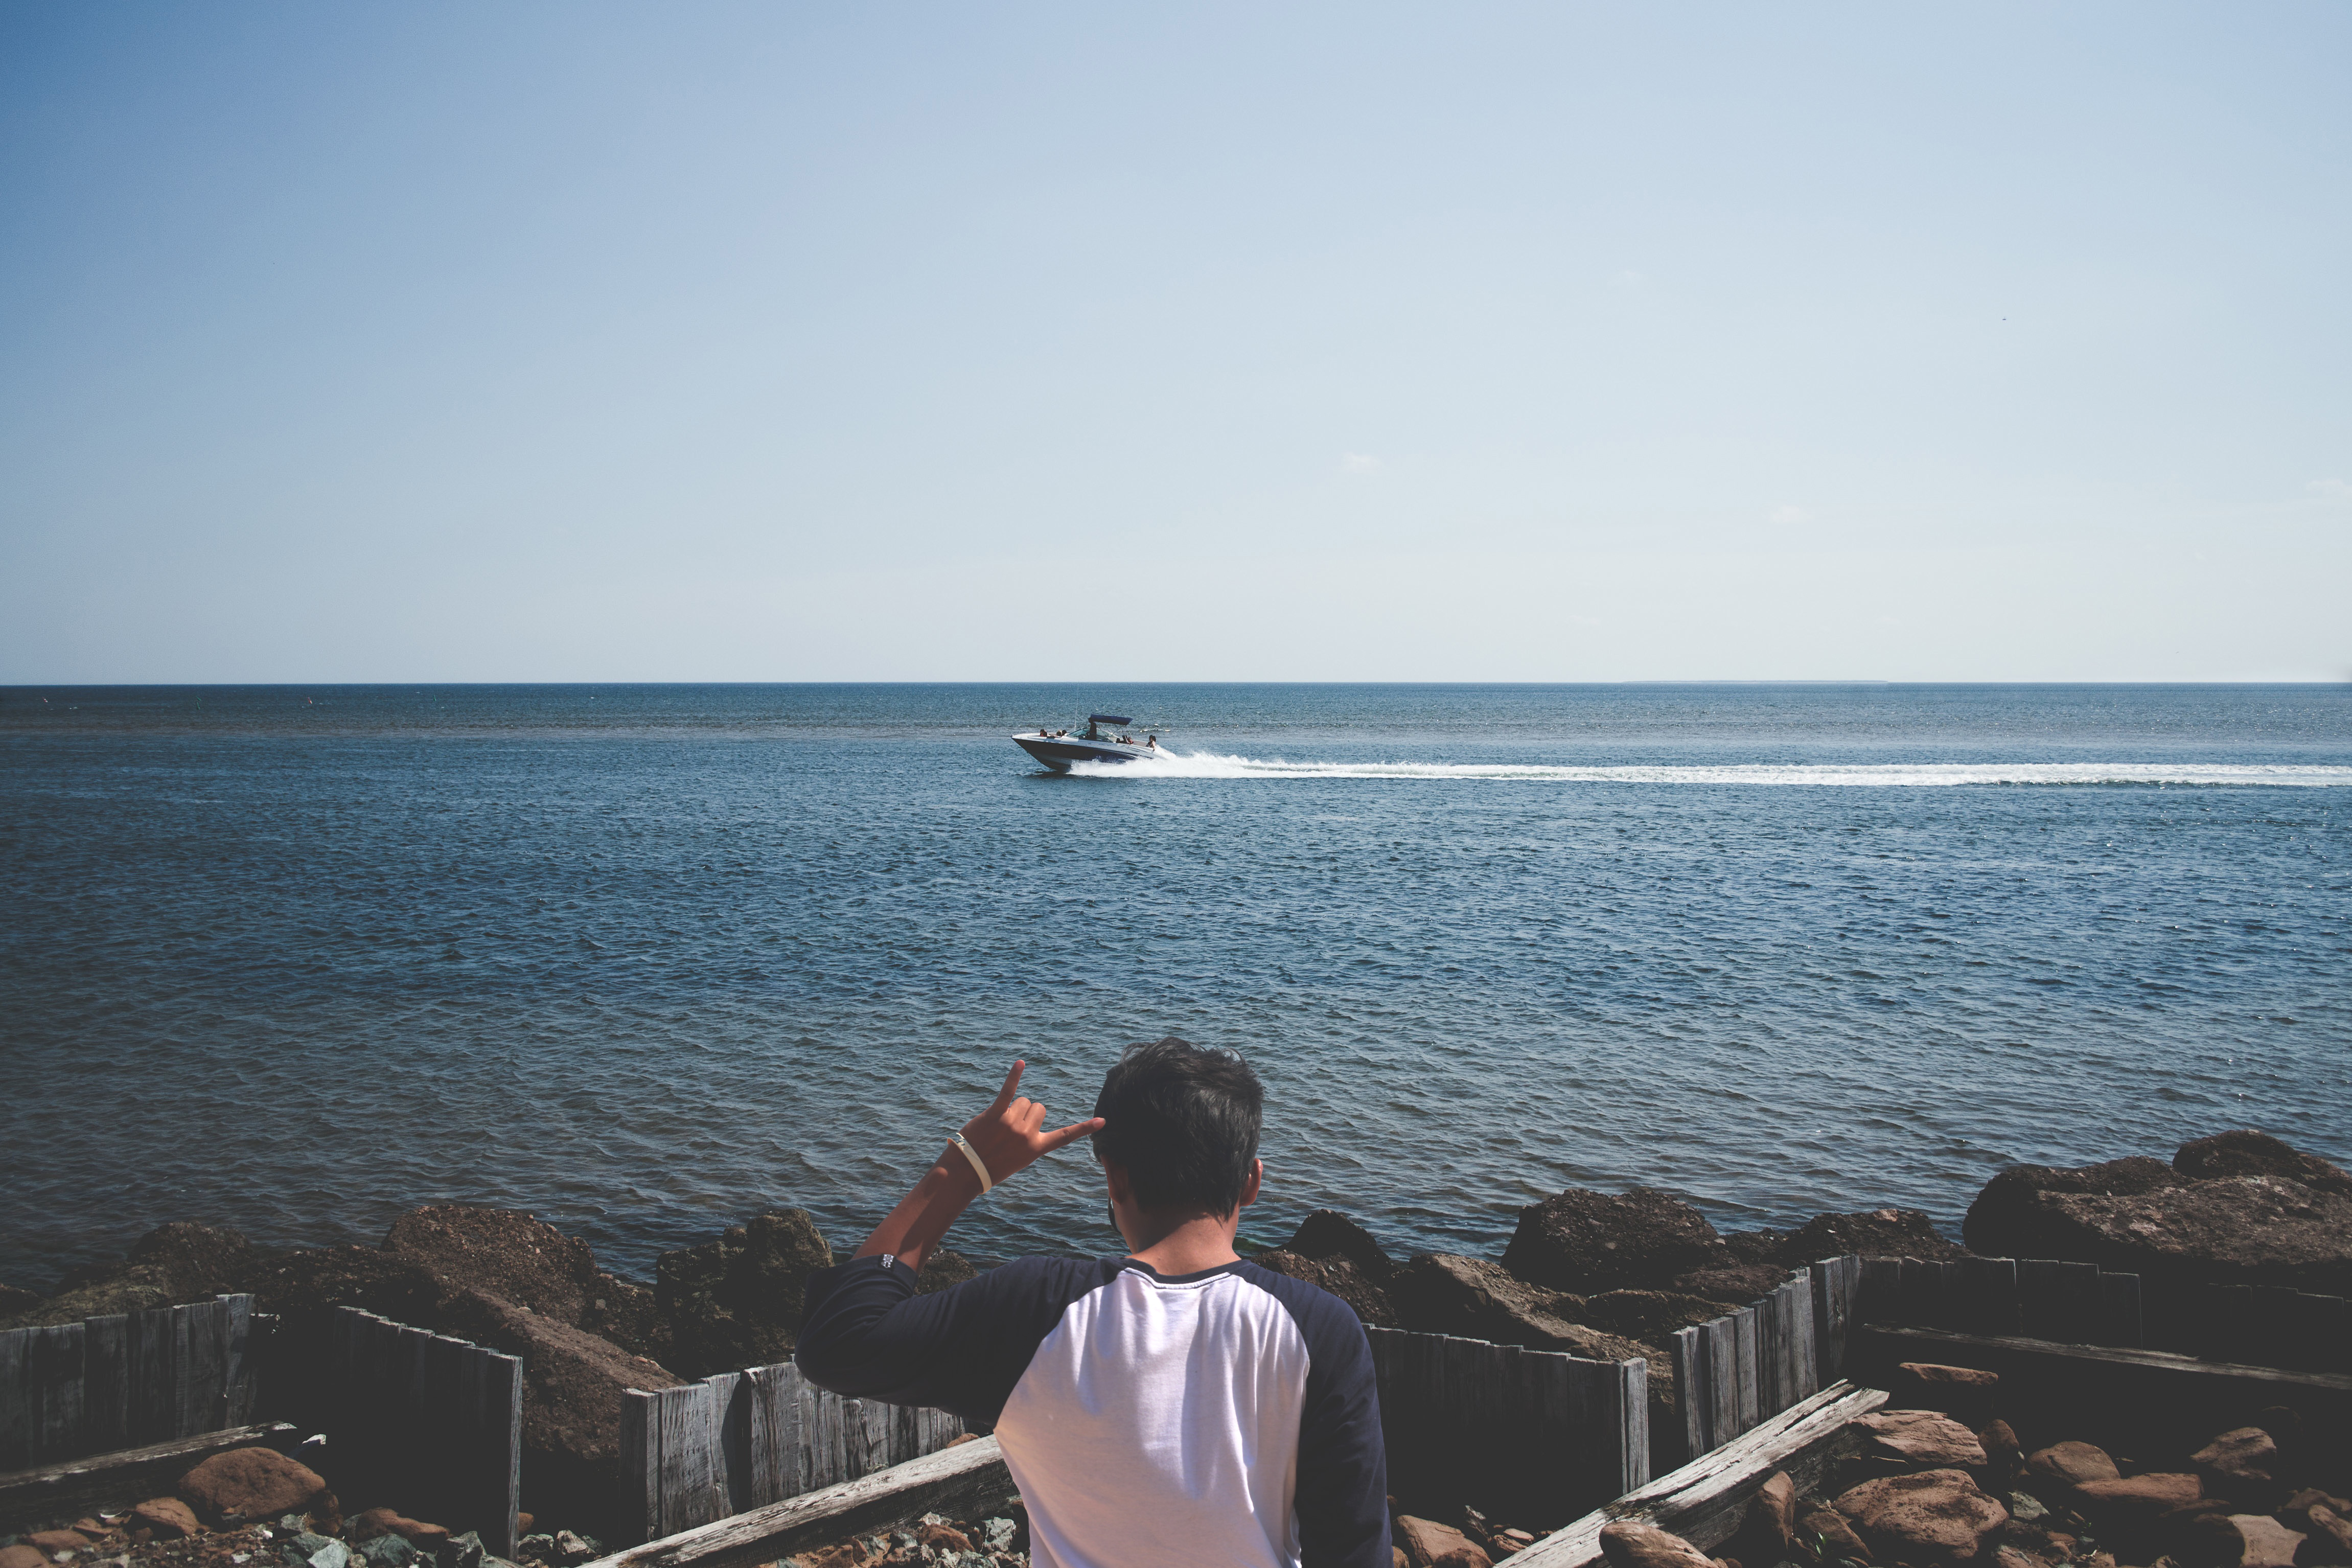
man, beach, sea, coast, ocean, horizon, person, boat, shore, wave, vacation, guy, cliff, bay, gesture, terrain, body of water, speedboat, cape, waving